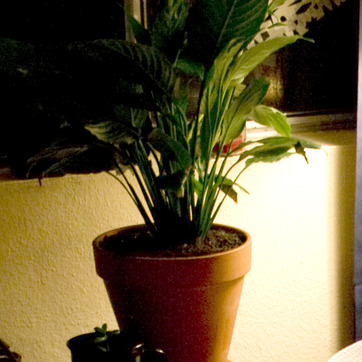
Material: foliage